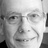
Emotion: happy